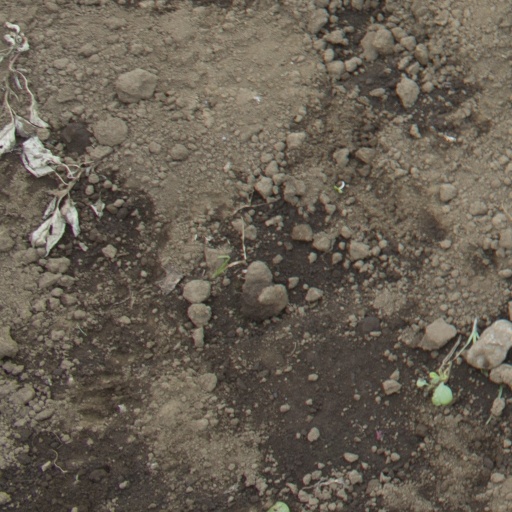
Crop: soybean